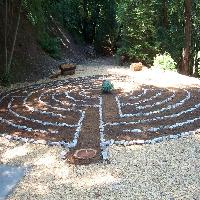
Weather: sun or clear